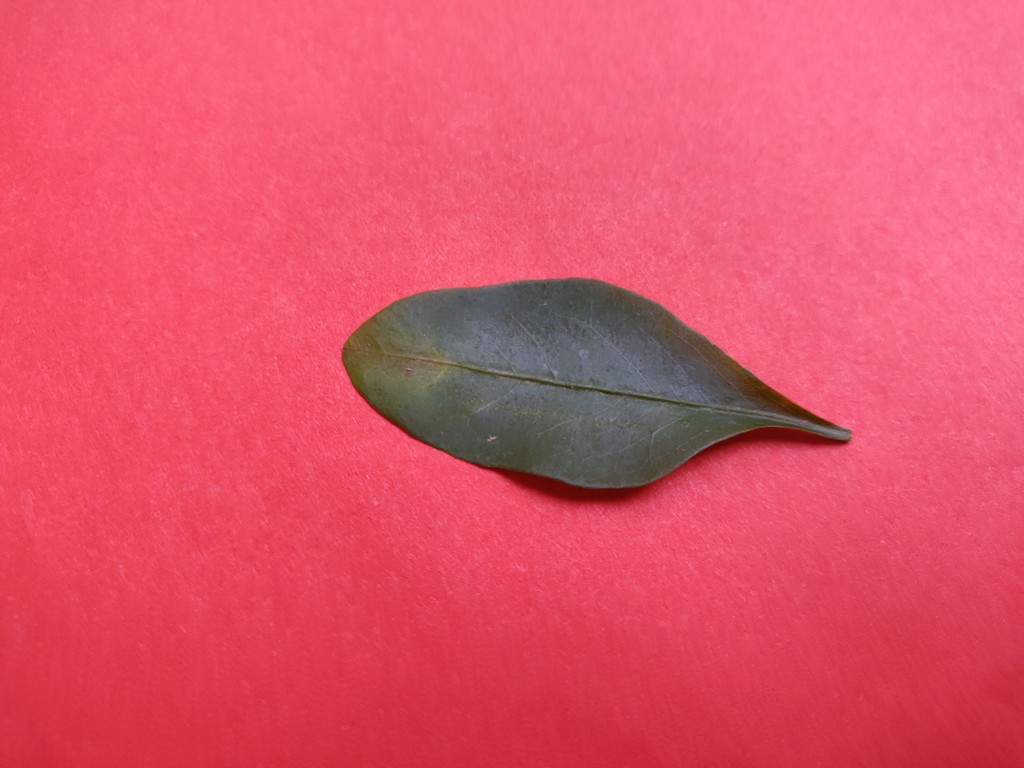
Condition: Unhealthy
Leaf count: single
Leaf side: front